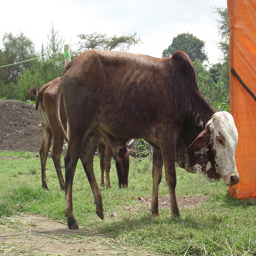
A brown and white cow standing next to another cow.
A cow stands in grass outdoors in front of an orange structure.
Several malnutrition cows standing in the dirt.
A cow is grazing on the grass with another cow.
Two brown cows are standing in a field.